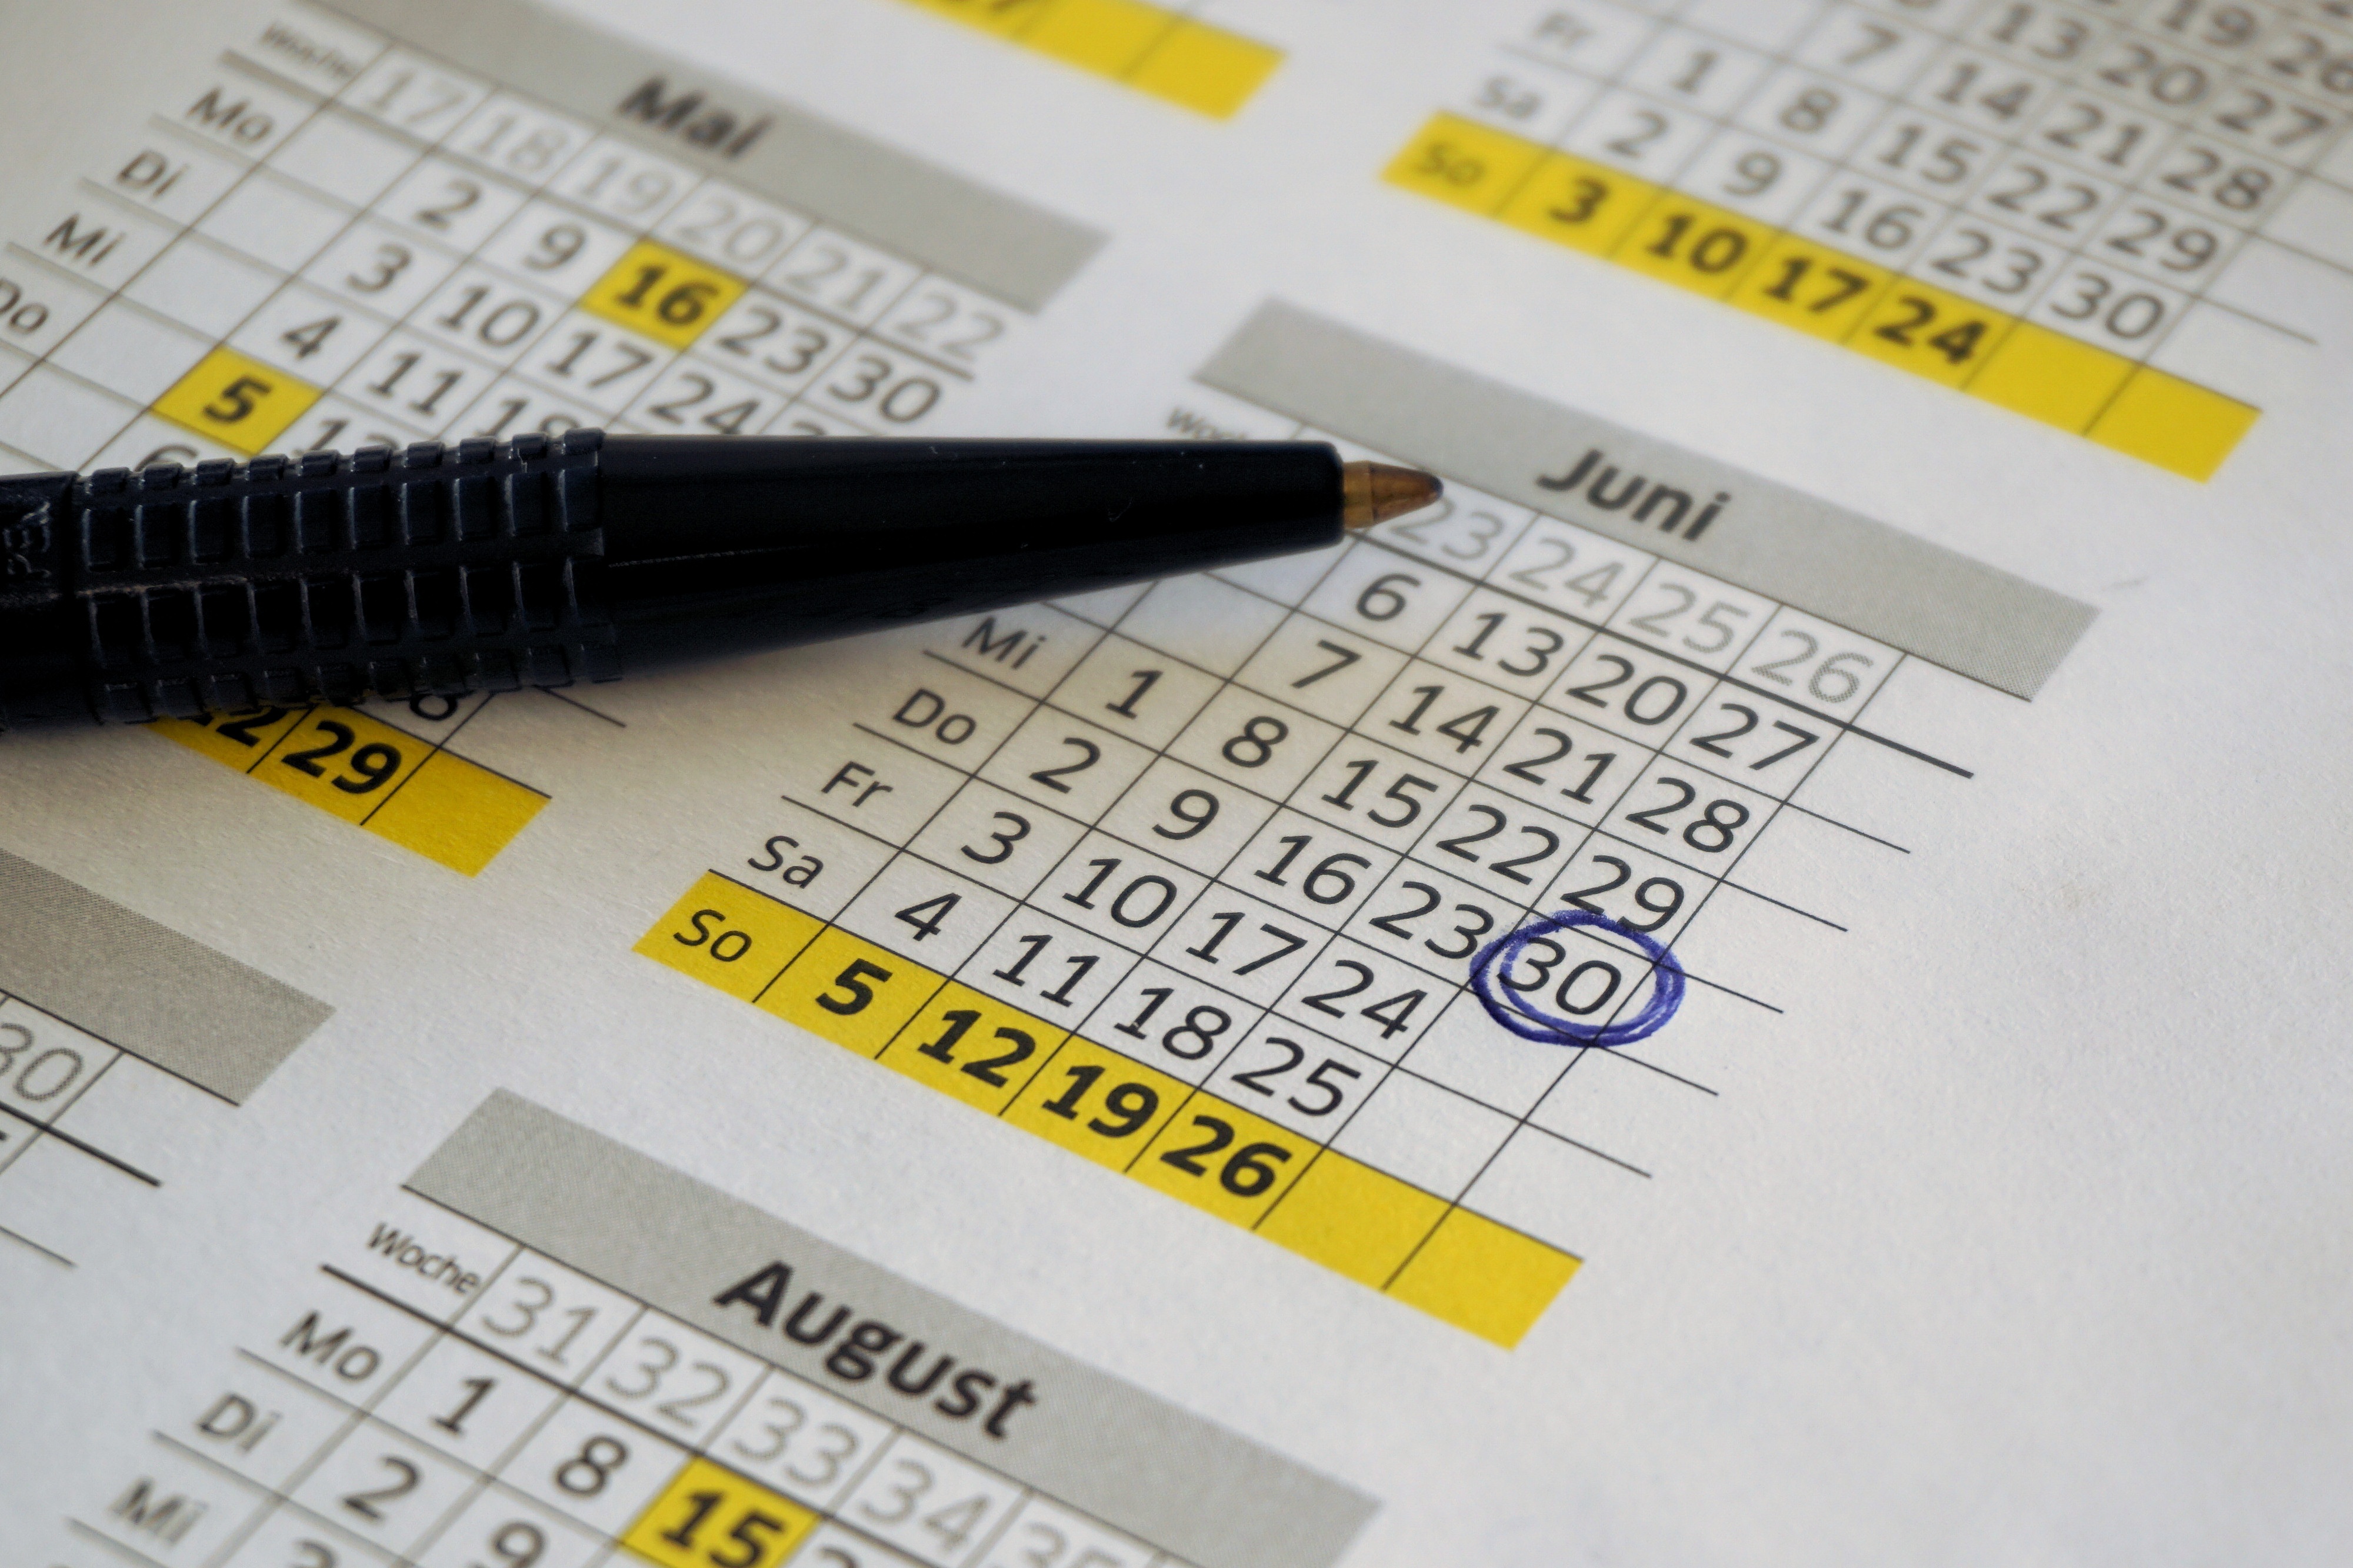
writing, pen, office, paper, circle, note, planner, date, brand, product, font, 2016, design, year, diagram, handwriting, plan, calendar, mark, planning, document, leave, dates, year calendar